Chariot

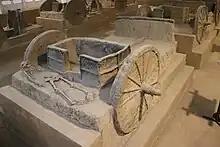
War chariots at Shang dynasty Yinxu ruins, c. 1200 BC

The Celtic chariot, which may have been called "karbantos" in Gaulish (compare Latin "carpentum"), was a "biga" that measured approximately in width and in length.